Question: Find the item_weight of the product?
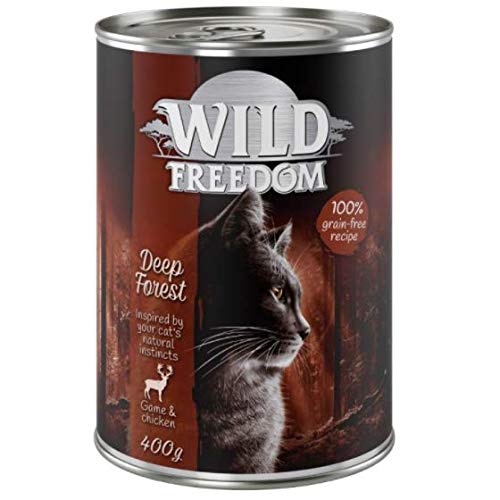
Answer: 400.0 gram